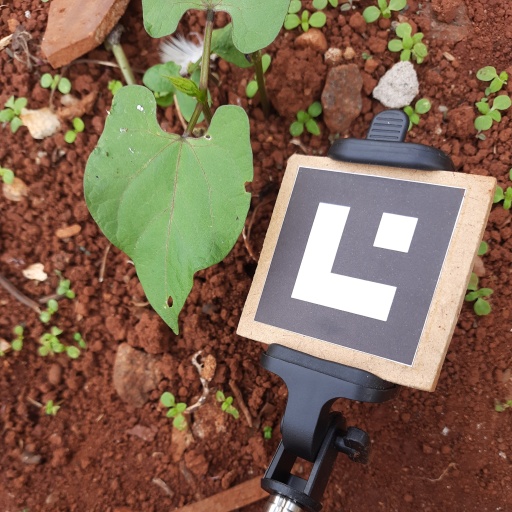
Observations: wavy surface, eating holes in the center, eating holes in the edge, under cloudy sky